Cecil Rhodes

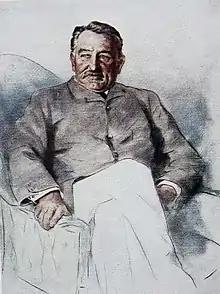
Cecil Rhodes (Sketch by Mortimer Menpes)

In 1880, Rhodes prepared to enter public life at the Cape. With the earlier incorporation of Griqualand West into the Cape Colony under the Molteno Ministry in 1877, the area had obtained six seats in the Cape House of Assembly. Rhodes chose the rural and predominately Boer constituency of Barkly West, which would remain loyal to Rhodes until his death.